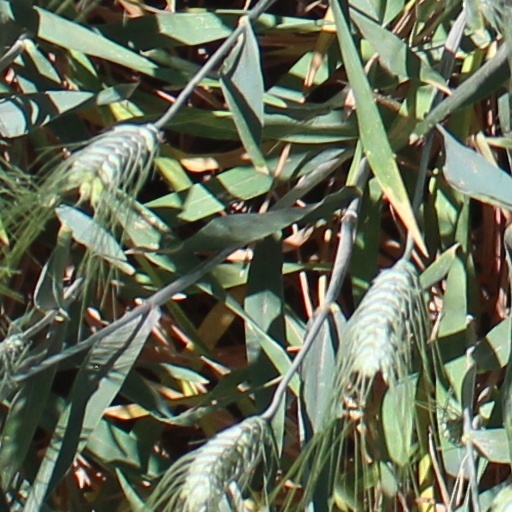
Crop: wheat